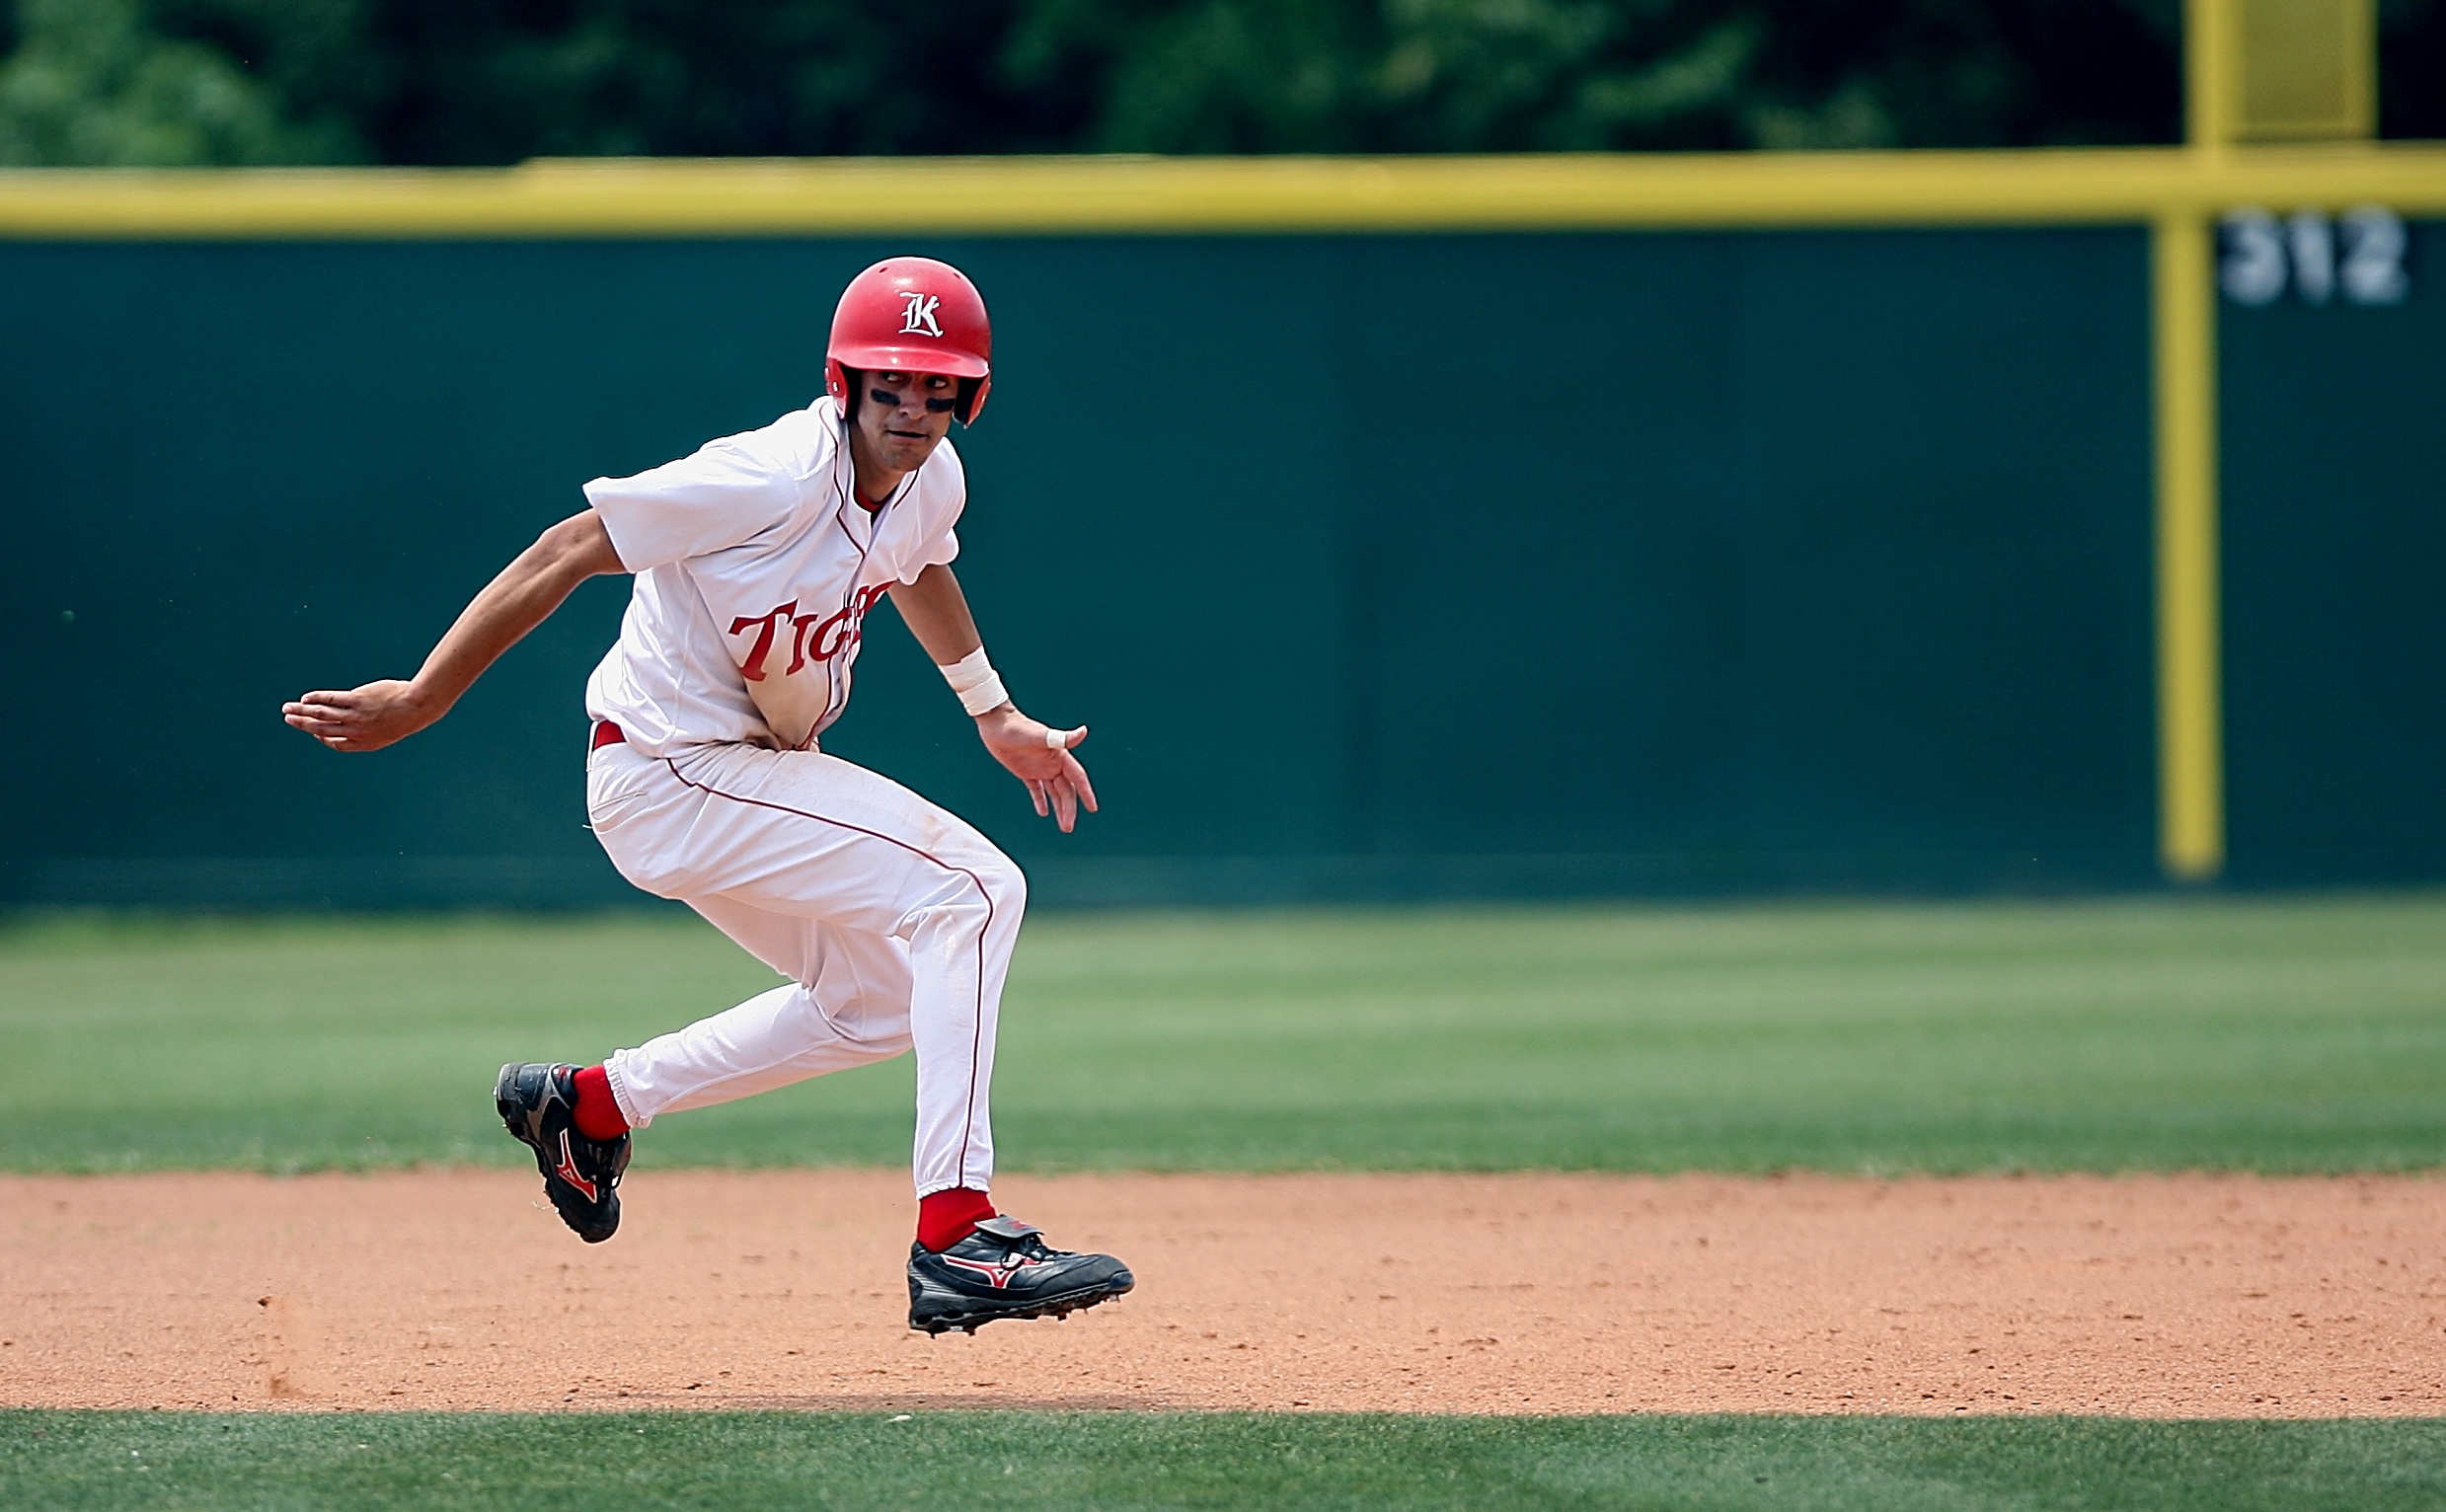
grass, fence, baseball, sport, field, game, play, running, green, dirt, runner, player, baseball field, pitch, ballpark, competition, american, sports, pitcher, helmet, competitive, diamond, athlete, baseball player, infield, ball game, team sport, pastime, bases, outfield, infielder, college baseball, bat and ball games, baseball positions, college softball